Corbin Building

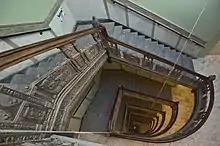
Interior staircase

The interior space is relatively narrow compared to other Financial District buildings, being wide at its widest point. There was a light court within the Corbin Building that illuminated the second through eighth stories, and has a large open staircase with wooden handrails, metal as well as railing panels and corner posts. An elevator bank is near the staircase. The ground floor was used as a bank and had an open floor plan. Girders were attached to metal columns between the first-floor ceiling and the building's roof, forming the light court.